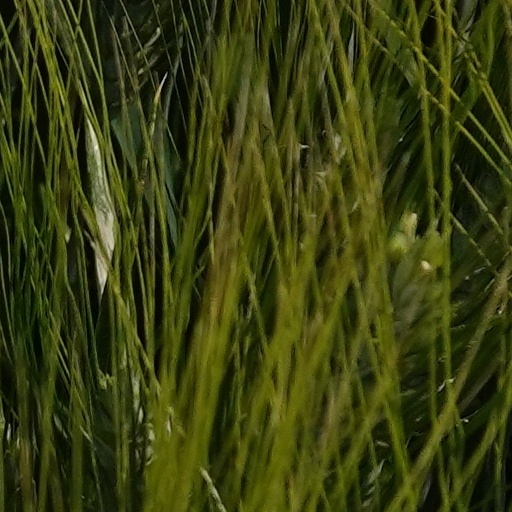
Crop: wheat